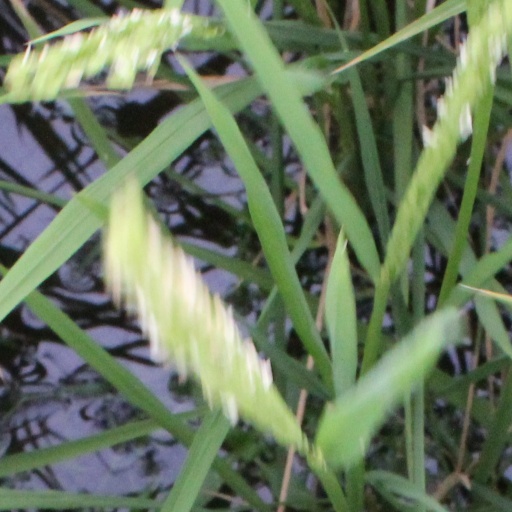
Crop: rice